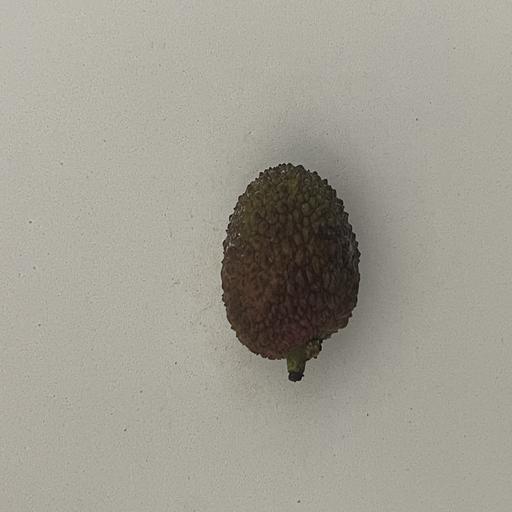
Crop type: Lichi